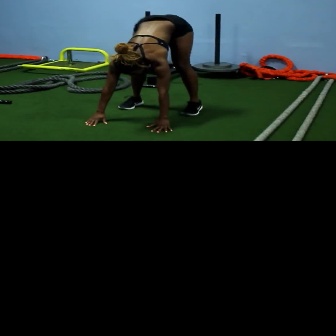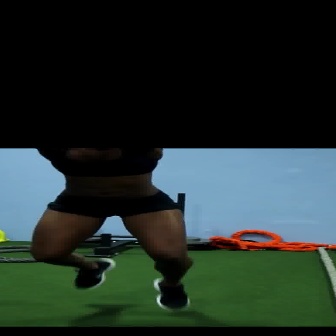
  Please identify the target specified by the bounding box [83,14,202,133] in the first image and locate it in the second image. Return the coordinates in [x_min,y_min,x_max,y_max] format.
Answer: [28,148,192,312]